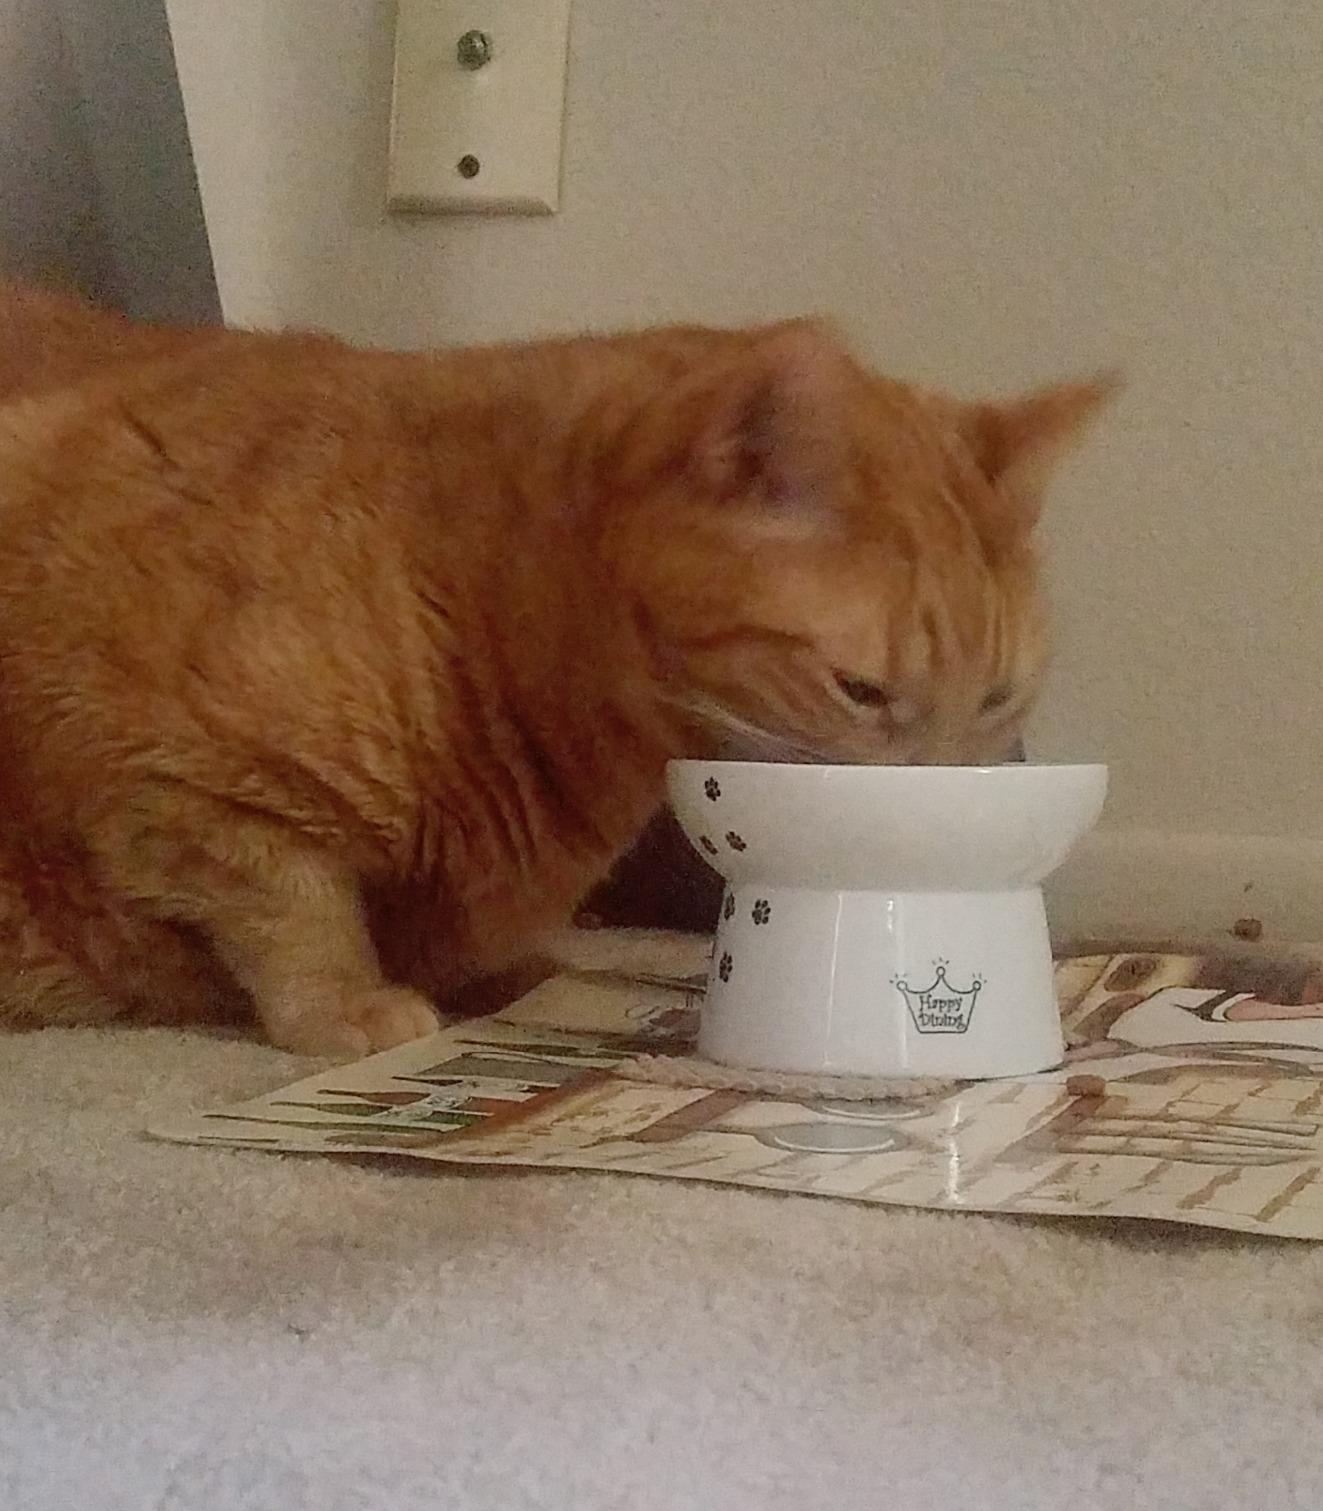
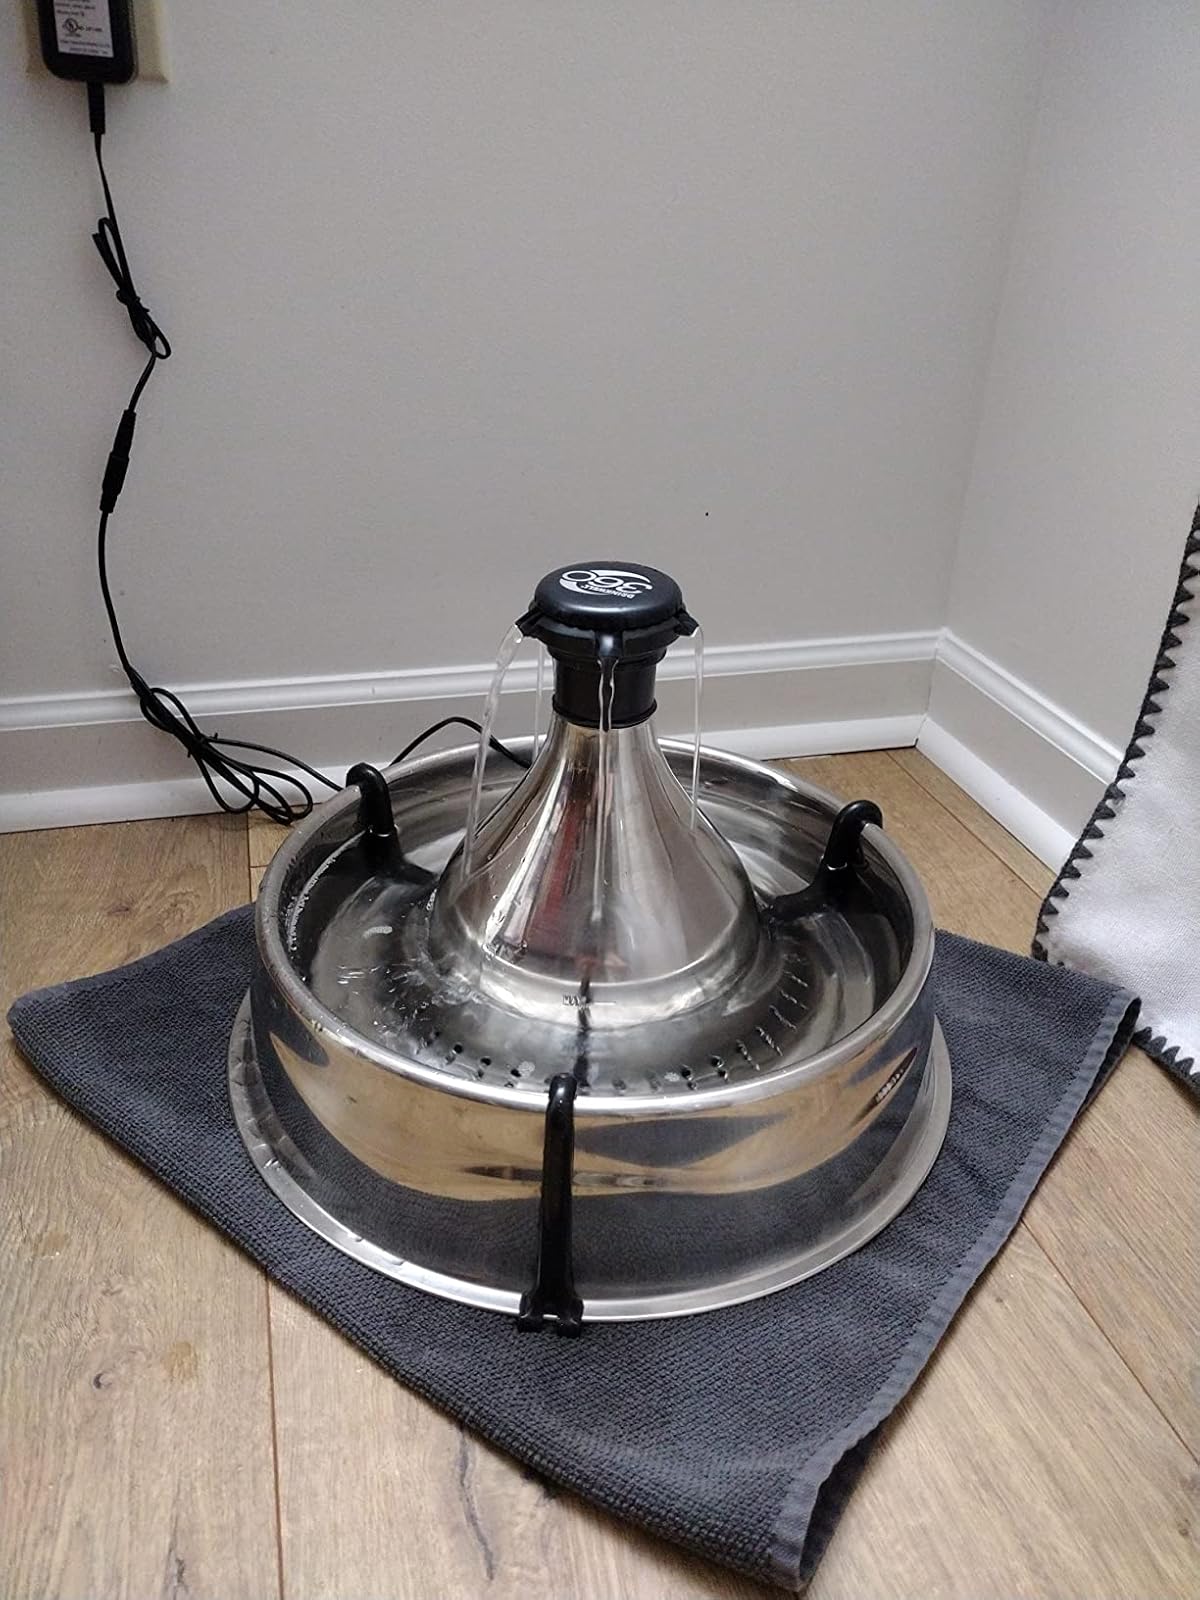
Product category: items_bowl
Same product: no